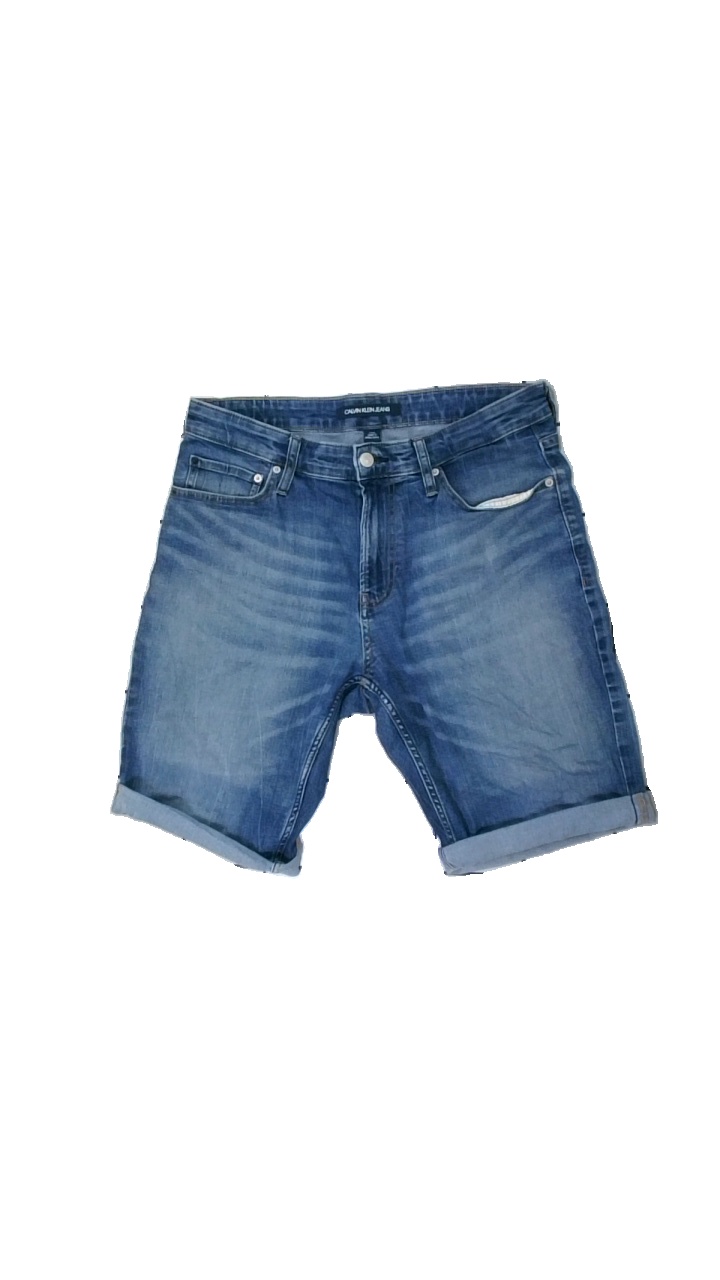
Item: Shorts (Men)
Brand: Calvin Klein
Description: blå jeans shorts
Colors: Blue
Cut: Regular
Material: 100% cotton
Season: Summer
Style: Denim
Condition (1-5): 5
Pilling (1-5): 5
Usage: Reuse
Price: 100-150